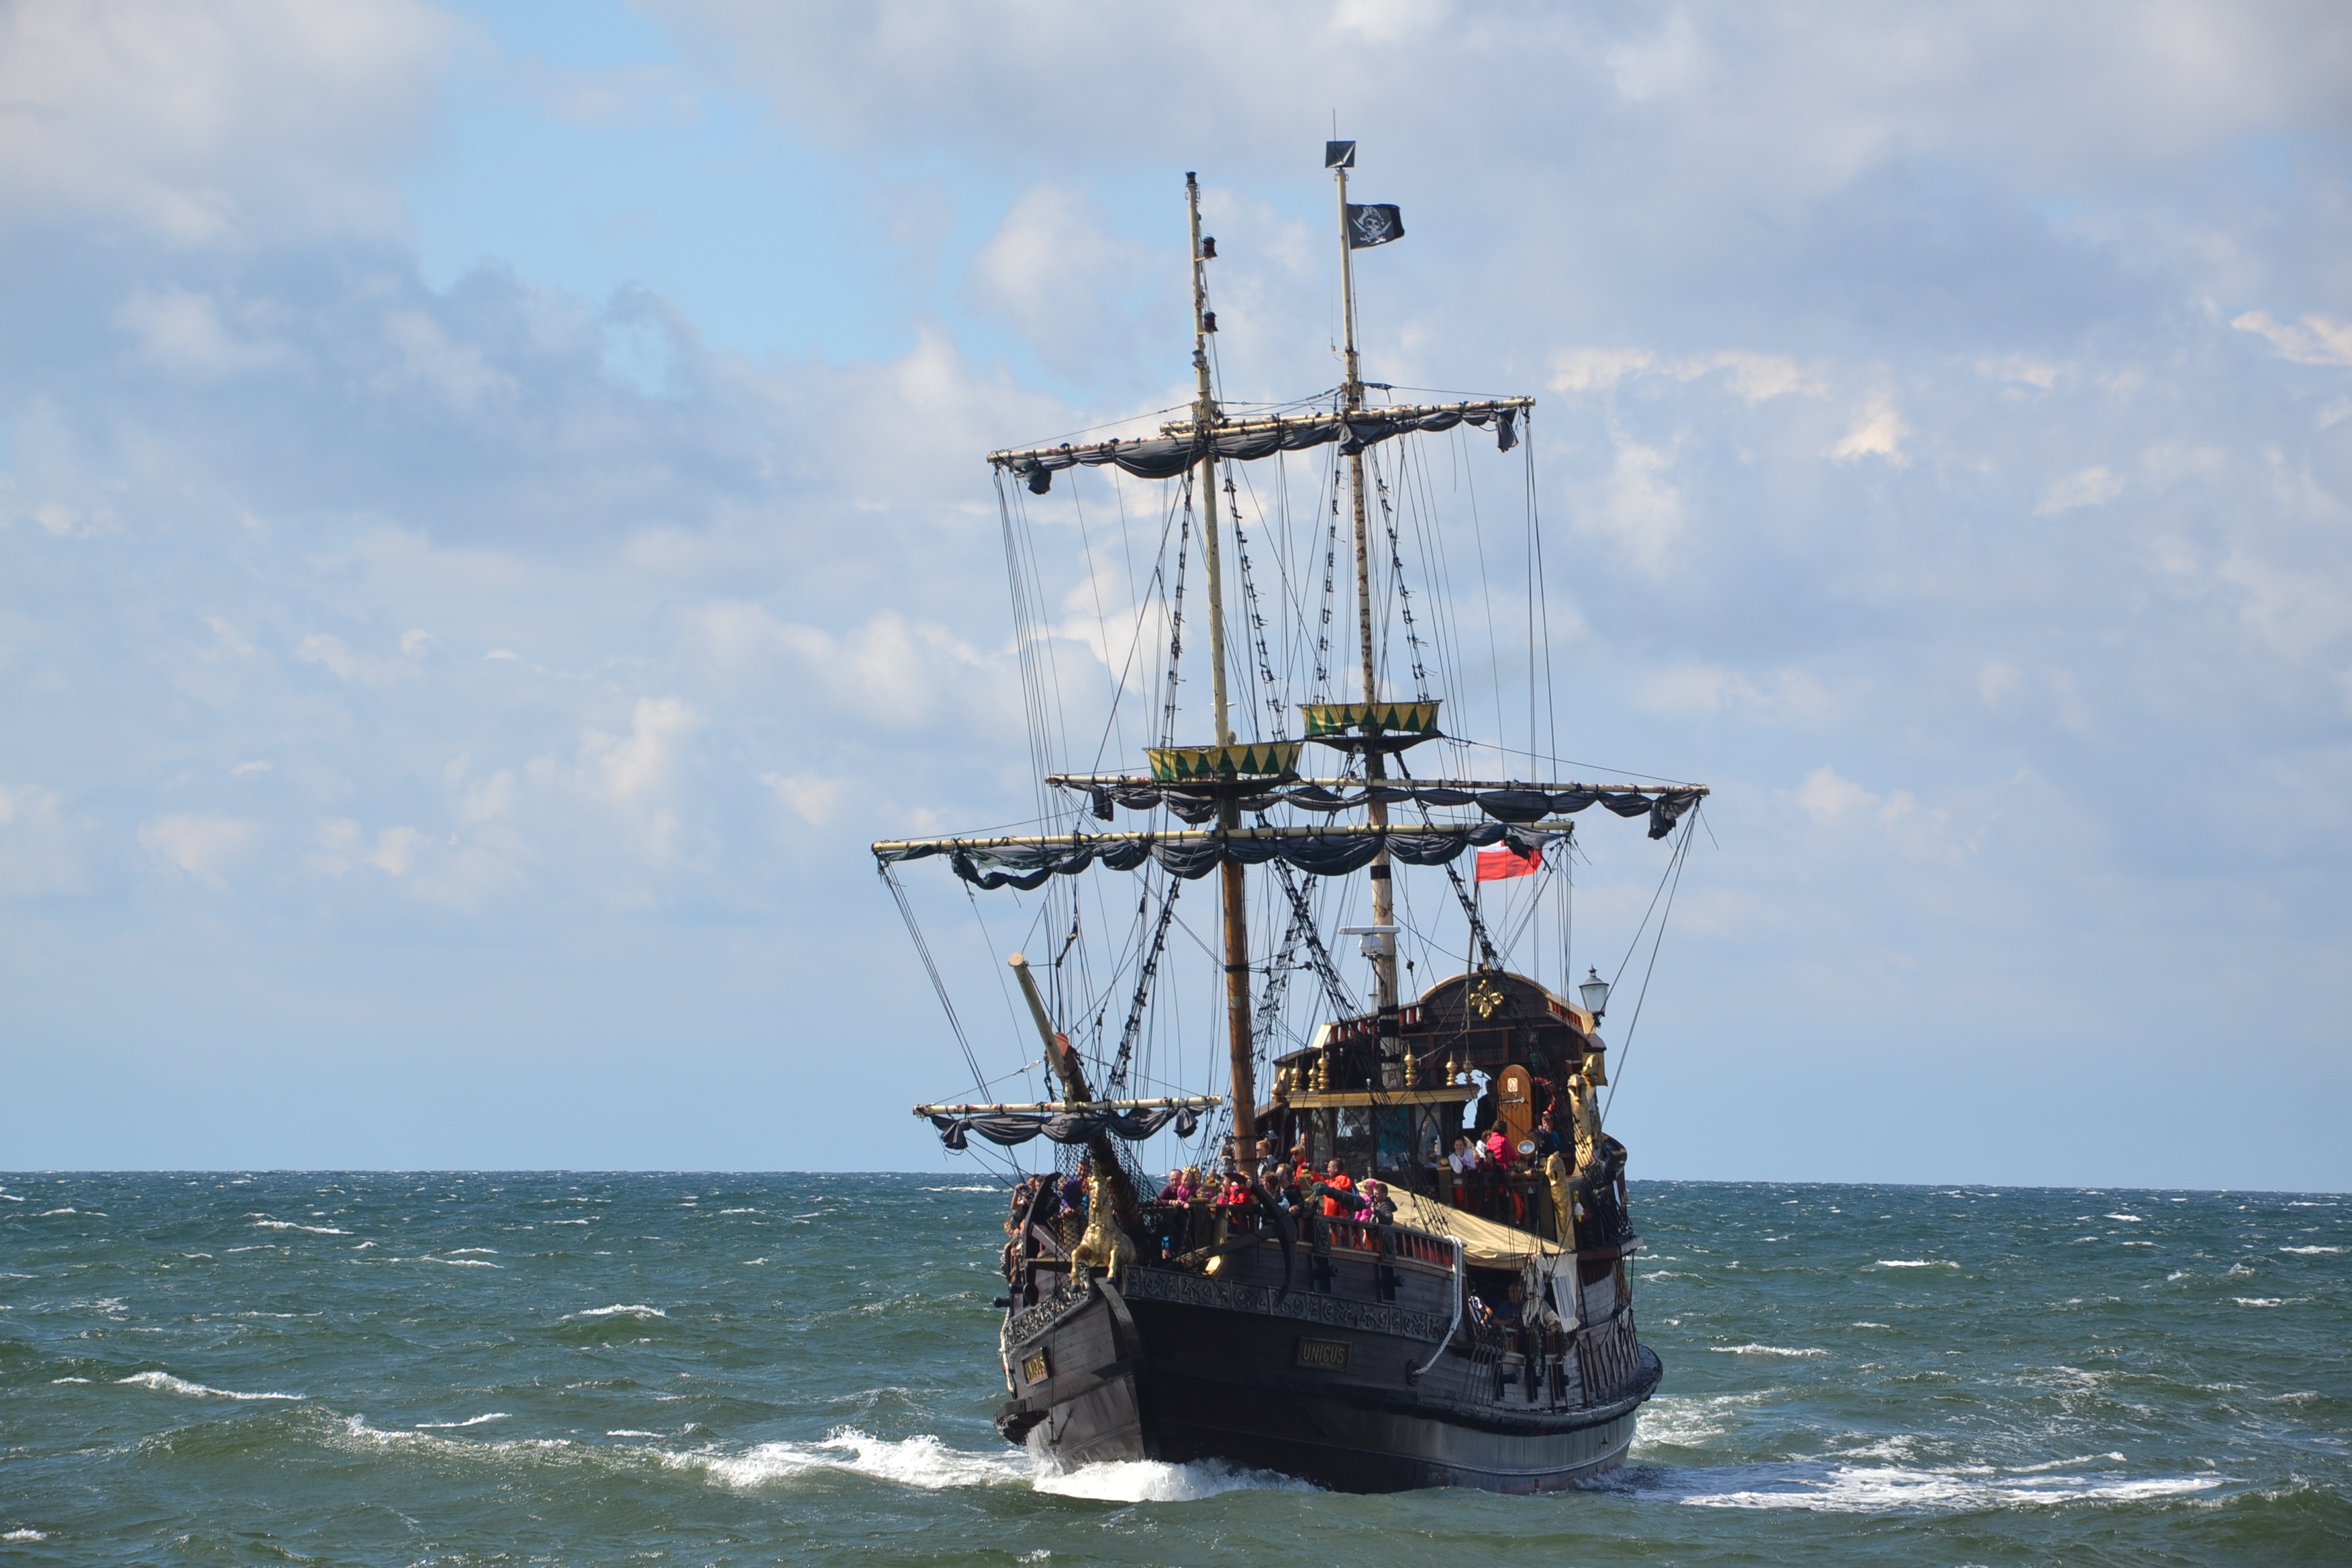
sea, coast, water, ocean, boat, ship, vehicle, mast, port, tourism, ferry, haven, boats, ships, sail, navy, watercraft, frigate, sailing ship, fishing vessel, the coast, the baltic sea, polish sea, tall ship